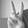
ASL letter: V